Wadworth

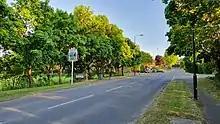
Entrance to Wadworth from the northern side, via the A60

Wadworth is a village and civil parish in the City of Doncaster in South Yorkshire, England. The parish had a population of 1,137 at the 2011 Census, a decrease from 1,229 at the 2001 Census. Notable buildings in the village include Wadworth Hall and the parish church of St John the Baptist.